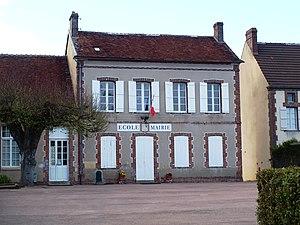
Saint-Maurice-Thizouaille (Yonne, France)